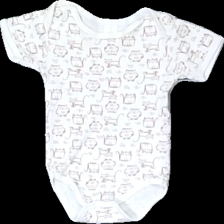
View: front
Type: Top
Category: Children
Brand: Missing
Colors: White, Red
Material: 100% cotton
Pattern: Animal print
Cut: Regular
Size: 74
Season: All
Damage location: middle center
Damage 2 location: bottom center
Damage 3 location: bottom center
Price range: <50
Recommended usage: Reuse
Description: vit kortärmad body med olika djur på